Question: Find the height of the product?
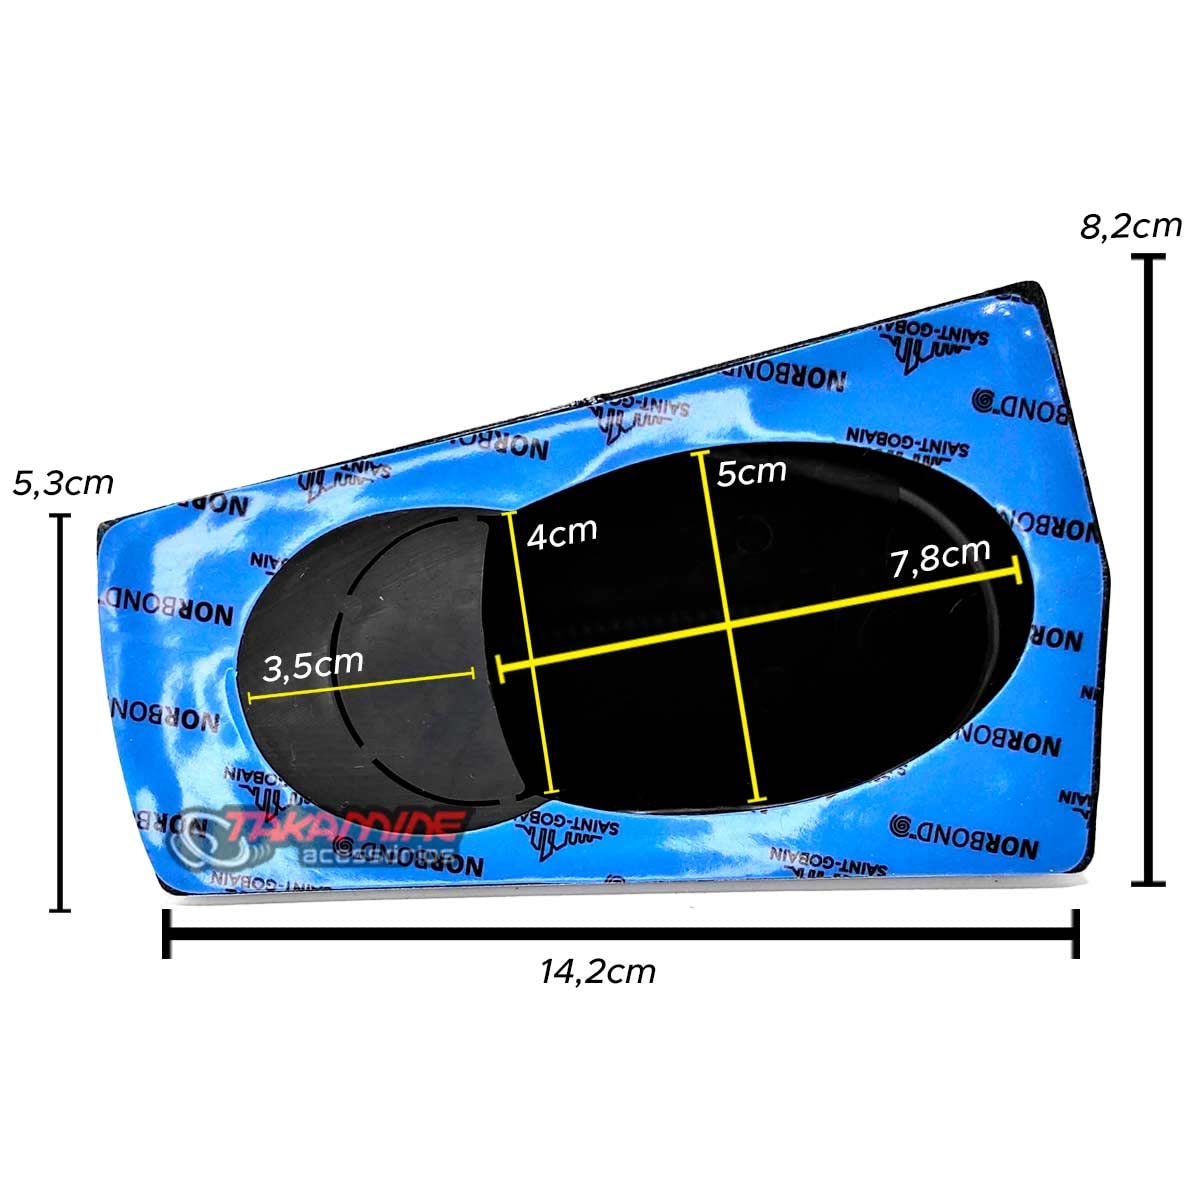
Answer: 8.2 centimetre